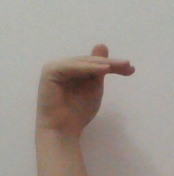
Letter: khaa